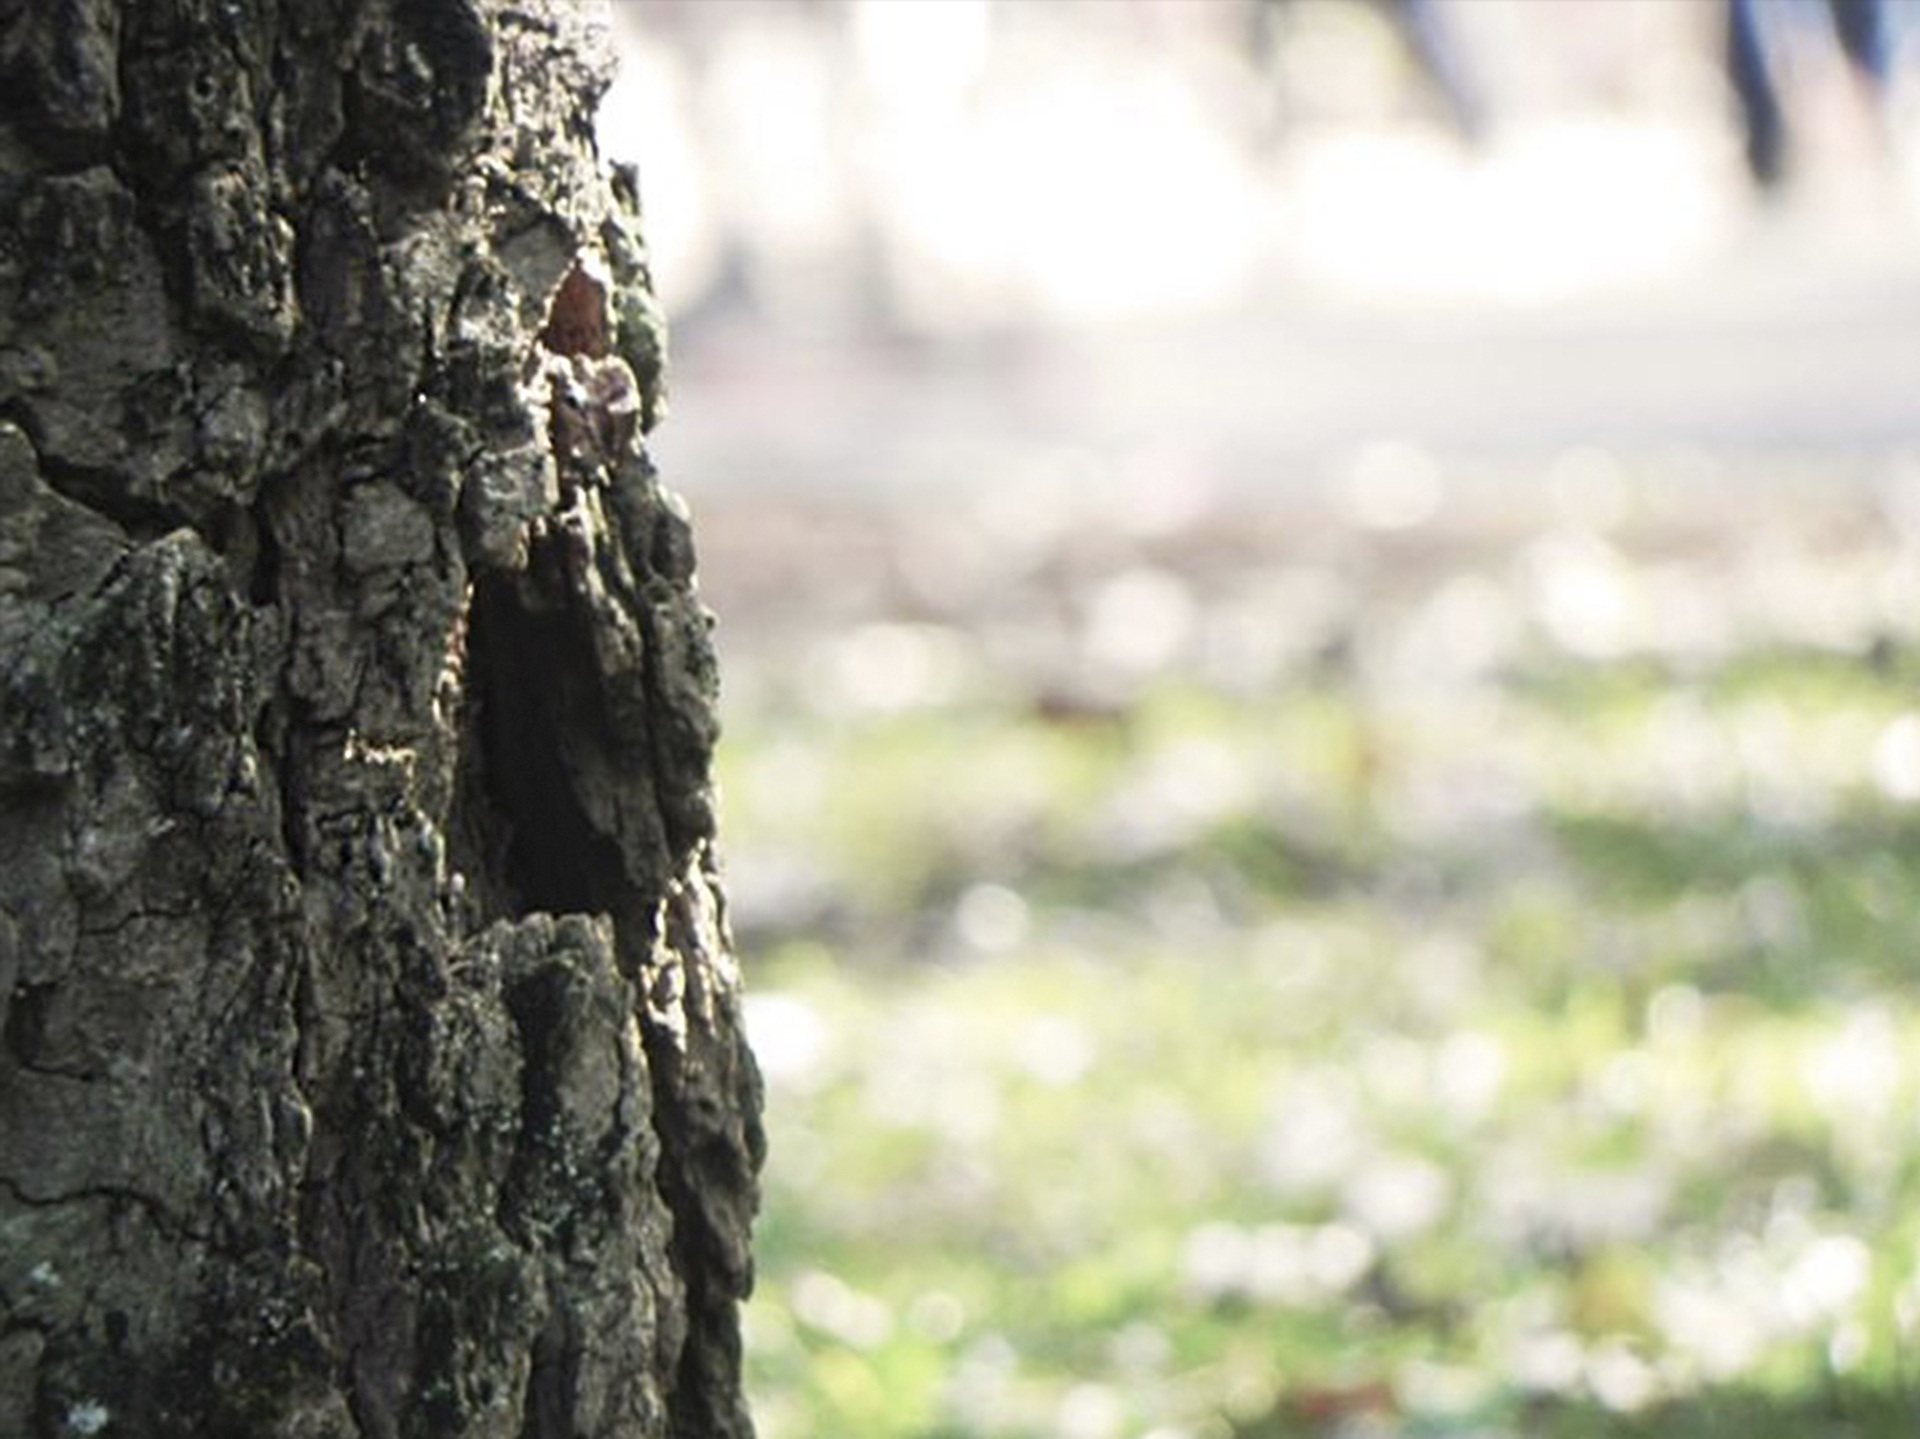
tree, nature, forest, grass, branch, plant, wood, sunlight, leaf, flower, trunk, environment, spring, green, autumn, park, season, tree bark, nature background, natural background, woody plant